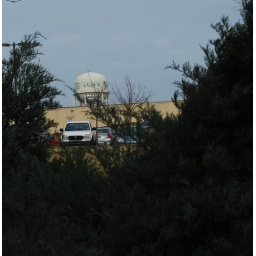
truck framed by trees